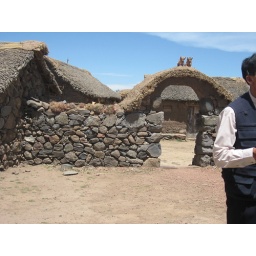
Entrance to farm house with two bulls over arch